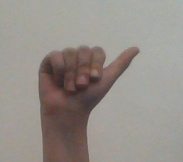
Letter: dhad